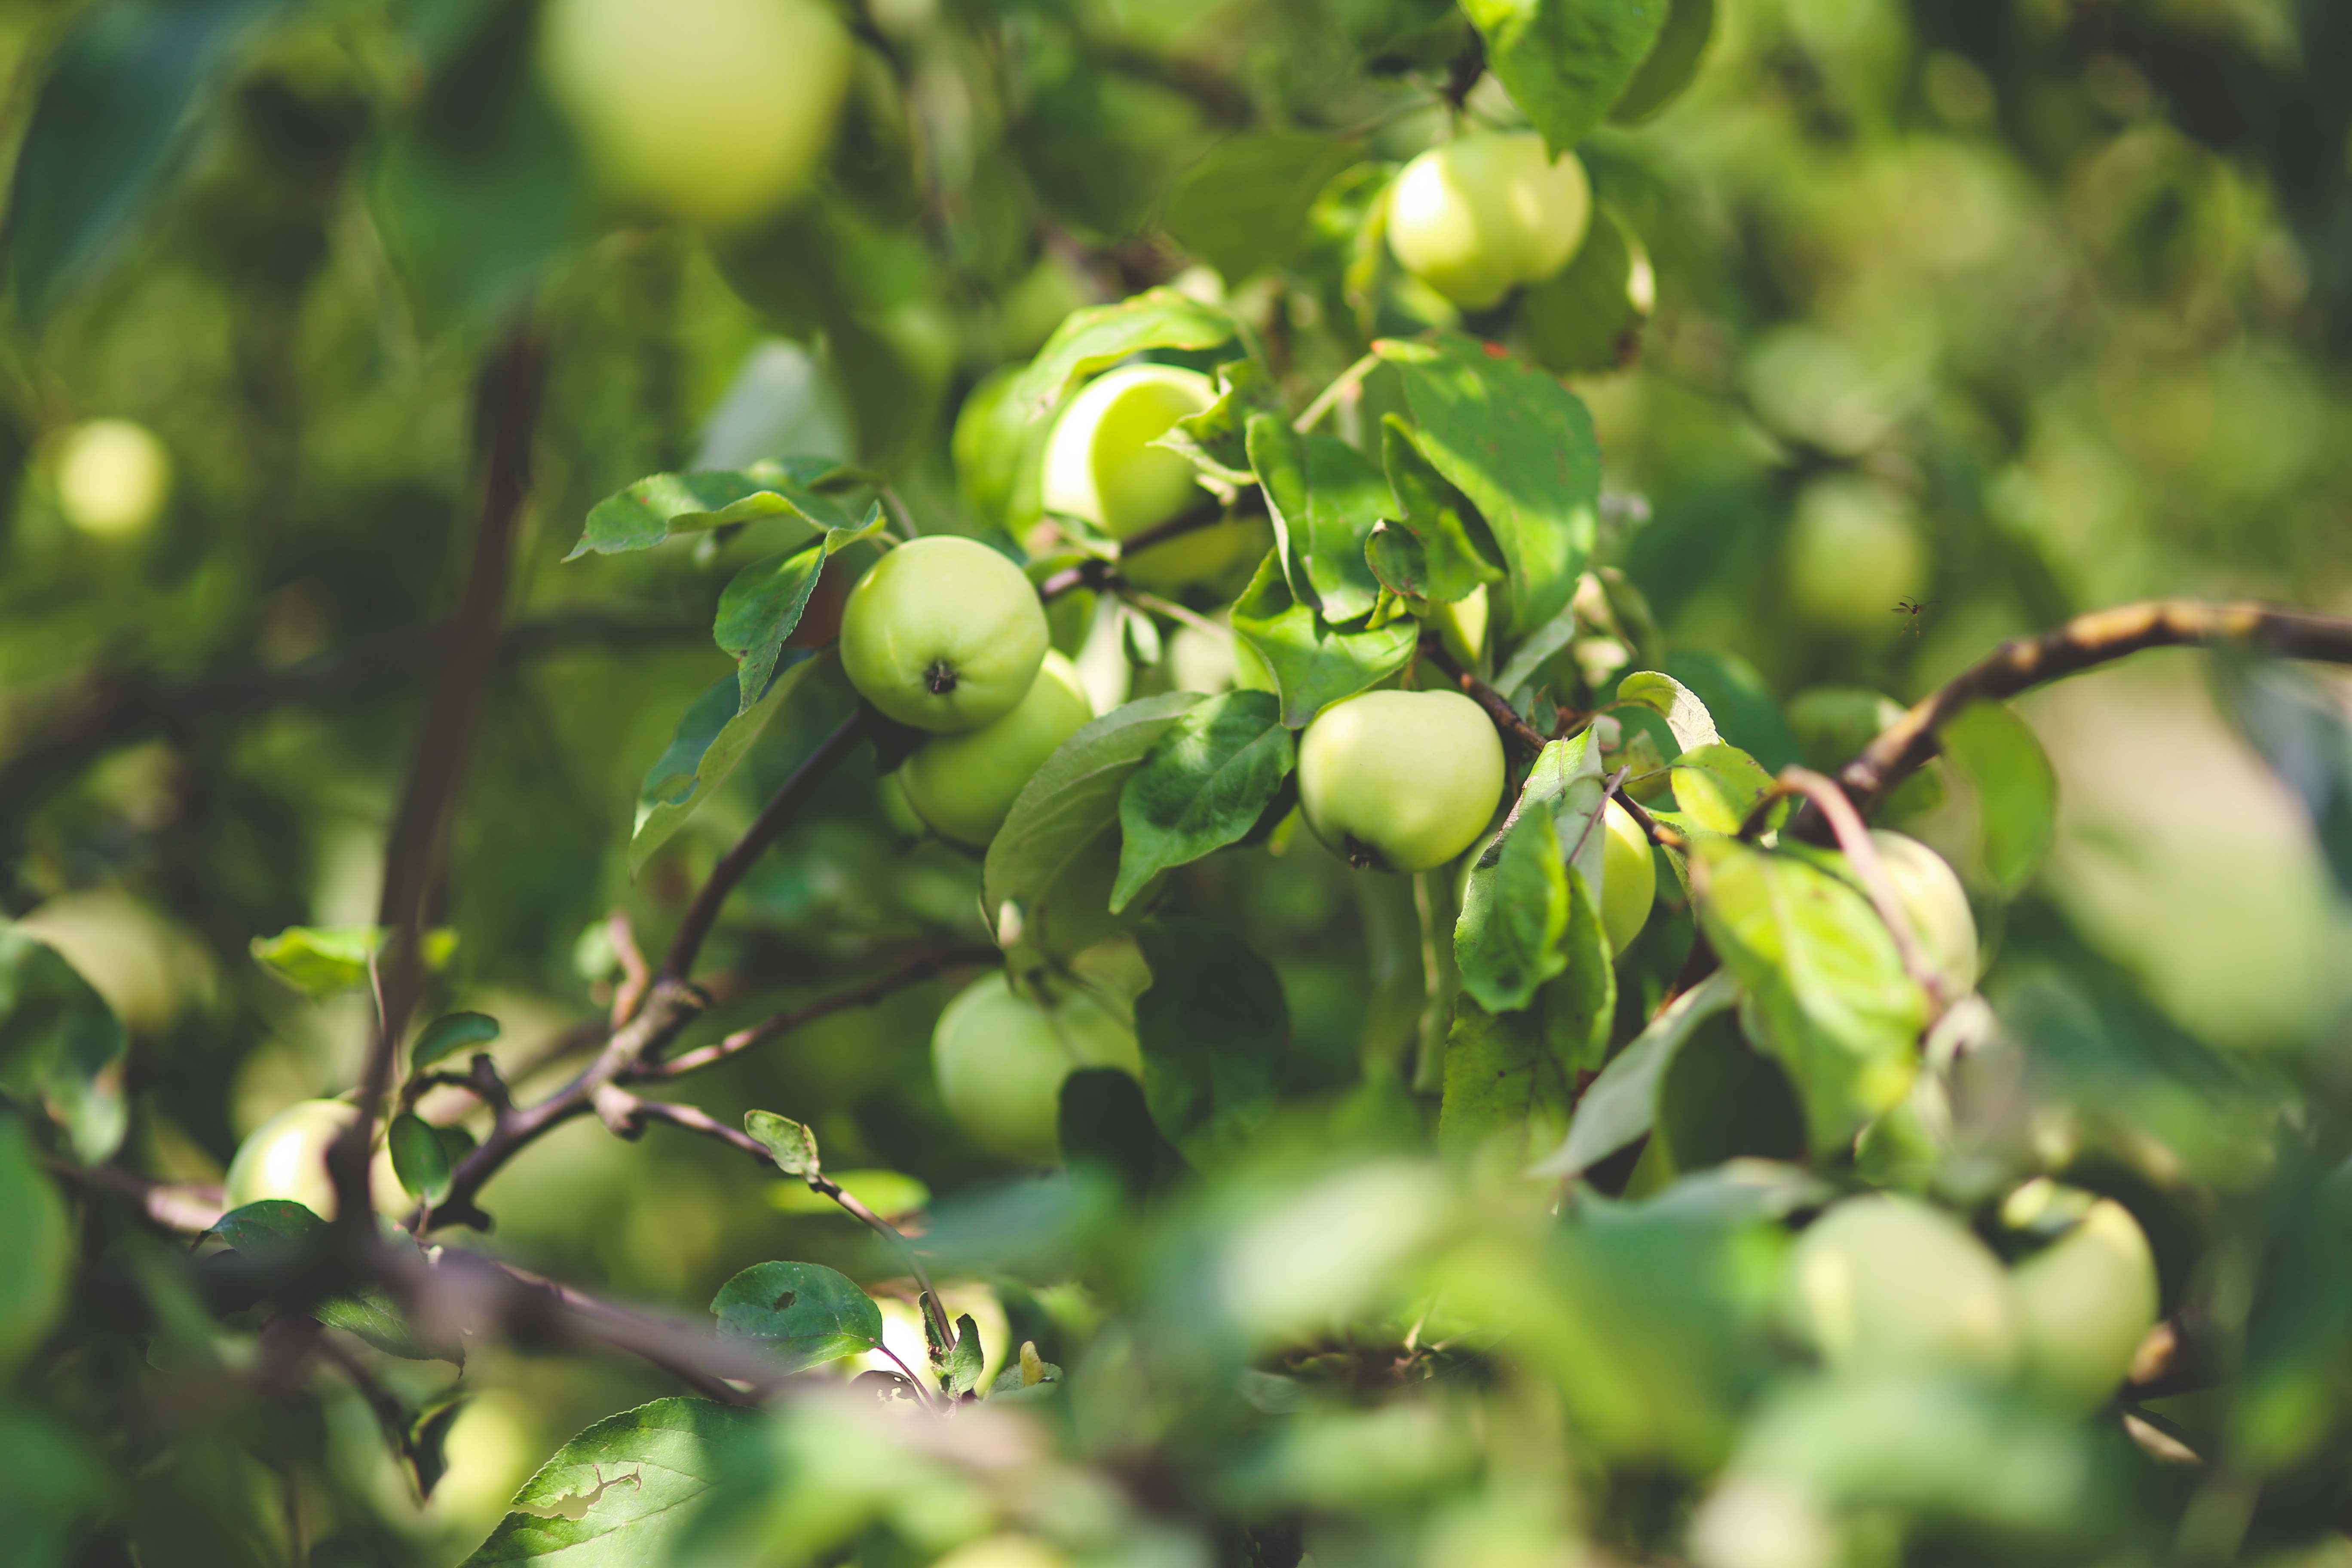
tree, nature, branch, blossom, plant, fruit, berry, sunlight, leaf, flower, food, green, produce, evergreen, botany, garden, healthy, flora, shrub, fruits, apples, macro photography, prunus spinosa, flowering plant, malpighia, bilberry, woody plant, land plant